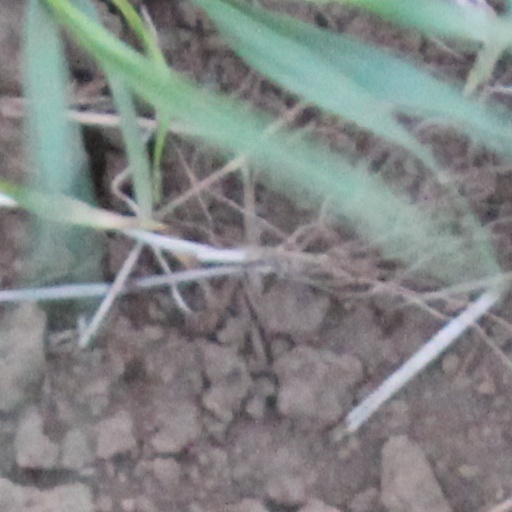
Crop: wheat